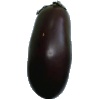
Label: eggplant